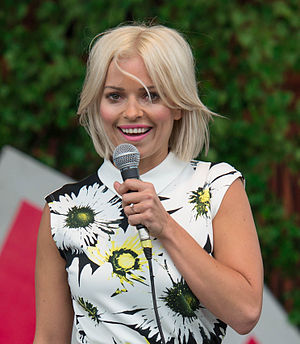
Petra Marklund
Petra Linnea Paula Marklund er en svensk sangerinde, der især tidligere har optrådt under kunstnernavnet September.